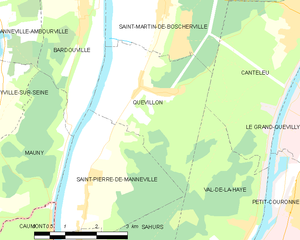
Carte des communes françaises Quevillon